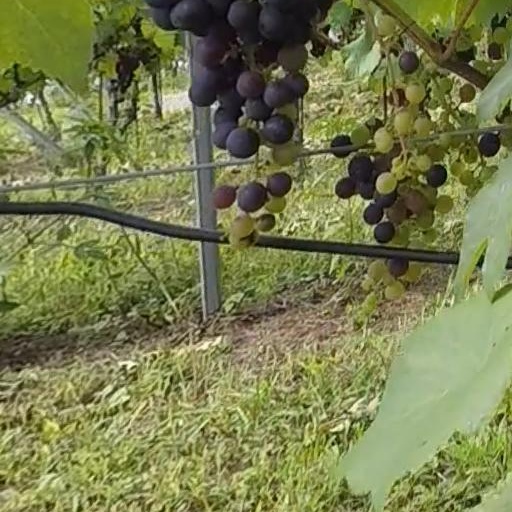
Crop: grape